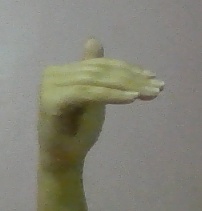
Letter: khaa